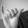
ASL letter: Y